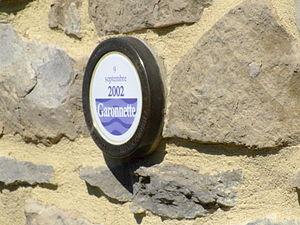
La crue est une forte augmentation, un accroissement du débit / de la hauteur d'eau en écoulement d'un fleuve, d'une rivière, d'un cours d'eau. Le mot s'utilise fréquemment quand le débordement du lit mineur du cours d'eau commence à provoquer des dommages. Ce débordement provoque une inondation de zones plus ou moins éloignées des rives, en délimitant ainsi une zone inondable. La crue est suivie par une décrue.